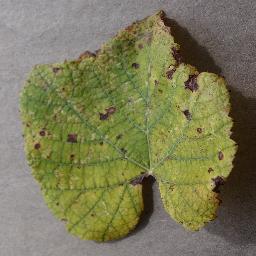
Label: Grape___Leaf_blight_(Isariopsis_Leaf_Spot)